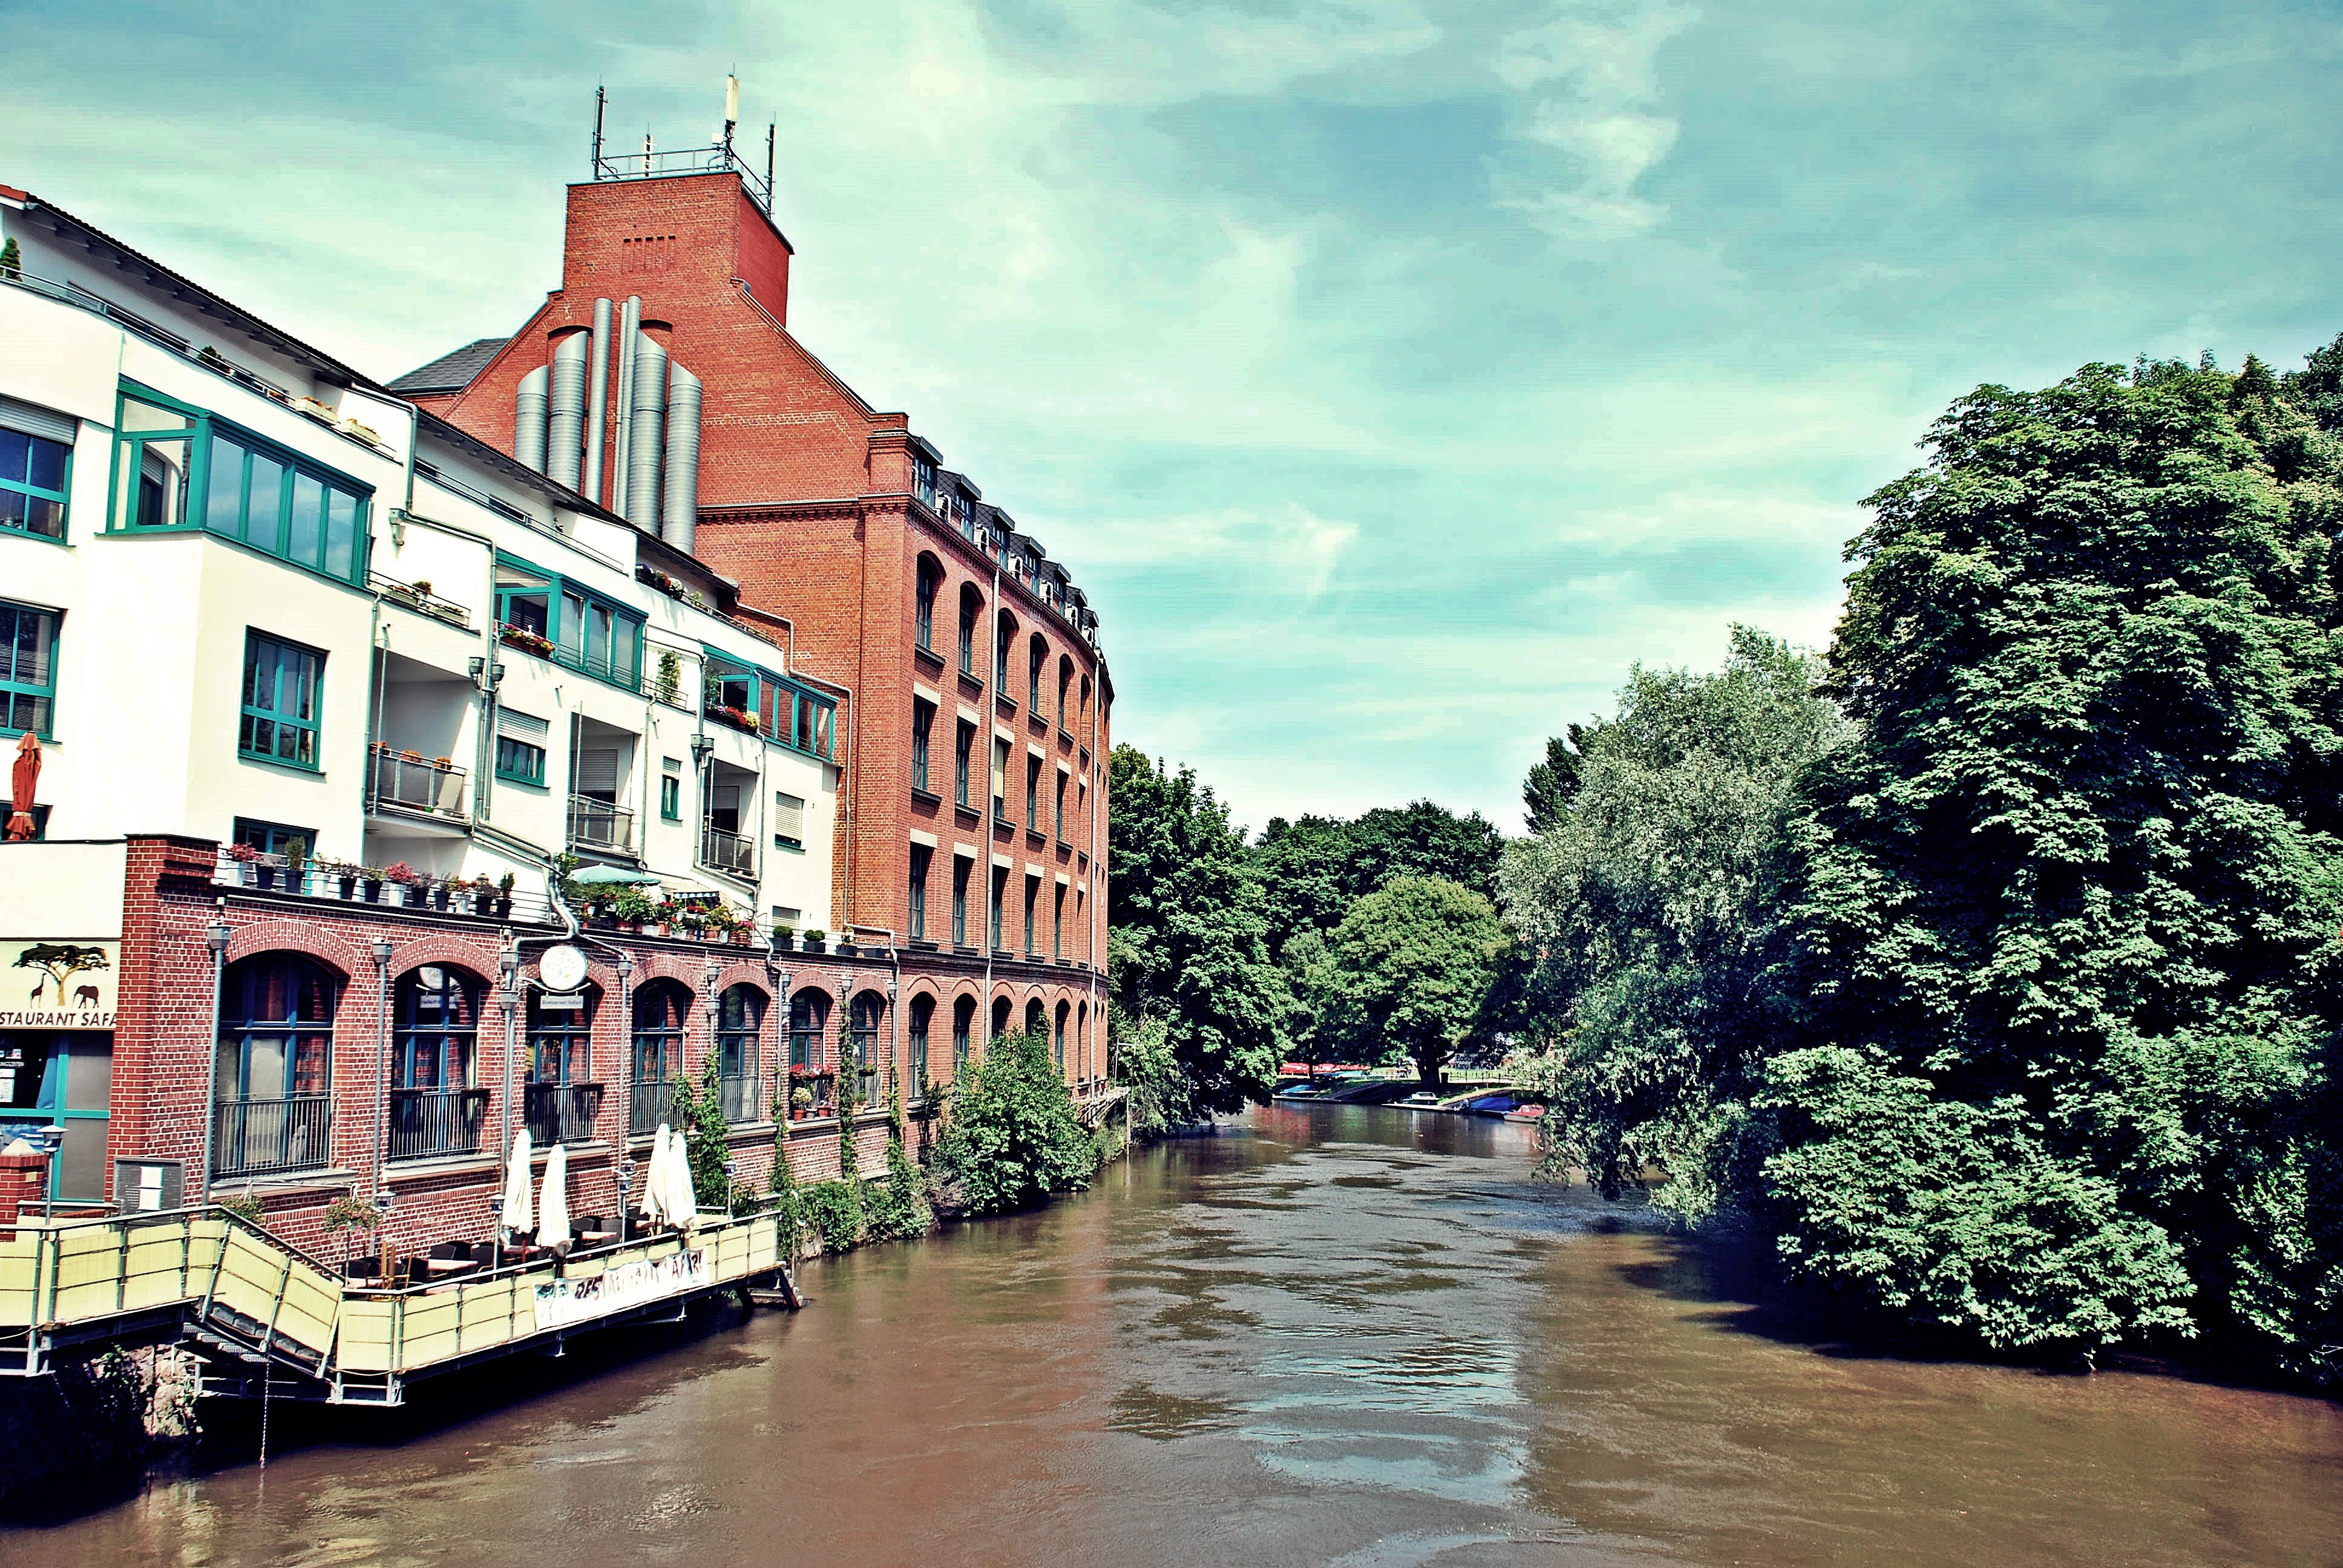
water, town, river, canal, cityscape, vehicle, waterway, body of water, hdr, leipzig, channel, saxony, landform, elster, geographical feature